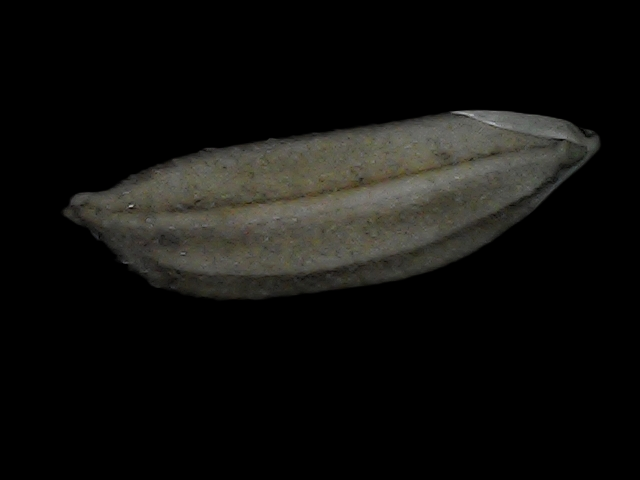
Rice variety: Bd72